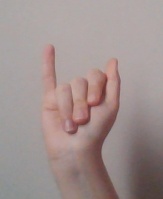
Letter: meem